Iban Mayo

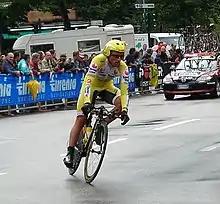
Mayo at the 2007 Giro d'Italia

Iban Mayo Diez (born 19 August 1977 in Igorre, Basque Country, Spain) is a former professional road bicycle racer.